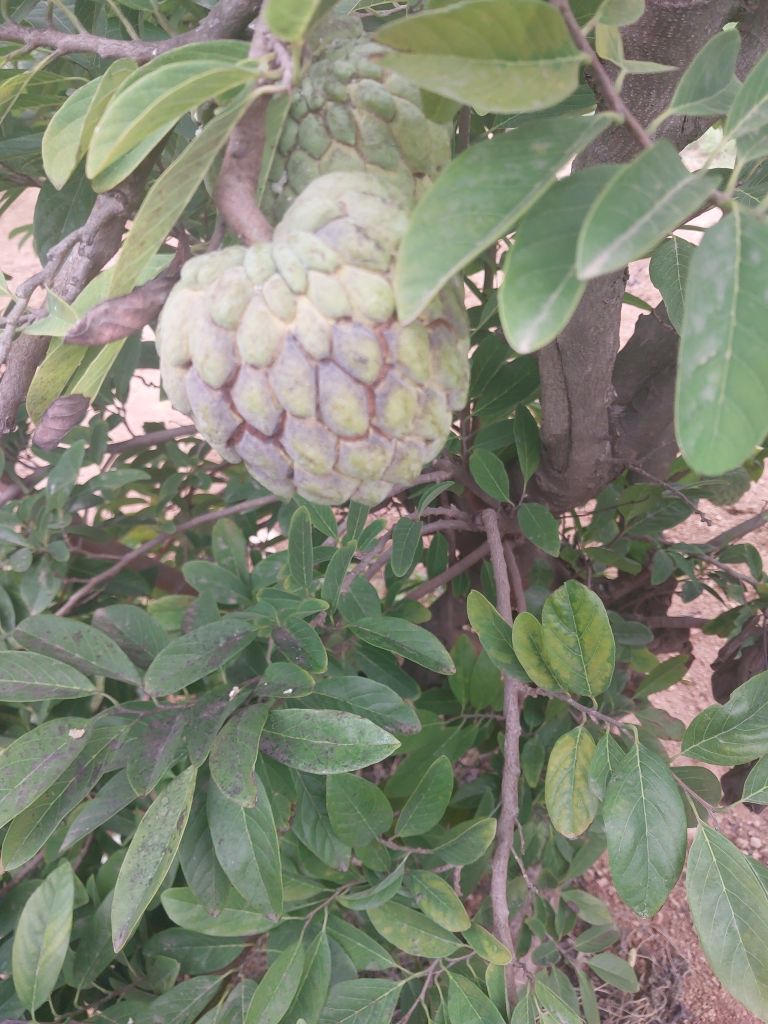
Disease label: Athracnose